2010 AFF Championship

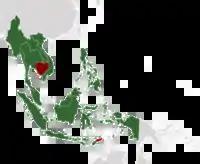

Qualification took place from 22 to 26 October 2010 in Laos, with the four lower-ranked teams (Laos, Cambodia, the Philippines and Timor-Leste) battling for two spots to the finals. However, the qualification tournament was held without Brunei due to FIFA's continued suspension of the Football Federation of Brunei Darussalam.